Tainan Wu Garden

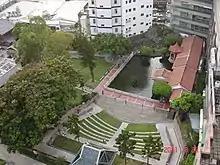
The grounds of Wu Garden

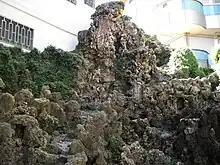
A rockery at Wu Garden.

Tainan Wu Garden, known at the time of its creation as "Purple Spring Garden (紫春園)," is located in West Central District, Tainan, Taiwan (once part of Tainan (府城)'s Pang-kiô-thâu (枋橋頭) area). Built by Wu Shangxin (吳尚新), the garden is known as one of the Four Great Gardens of Taiwan (台灣四大名園), along with Lin Family Mansion and Garden in Wufeng (霧峰萊園), Beiguo Garden in Hsinchu (新竹北郭園), and Lin Family Mansion and Garden in Banqiao (板橋林本源園邸).